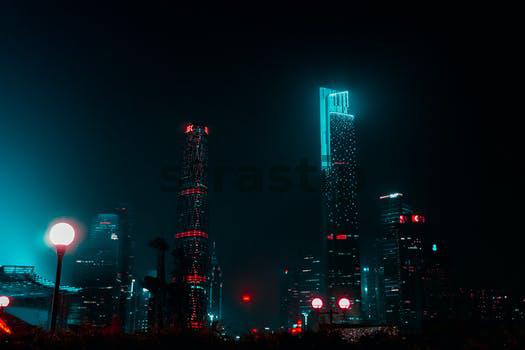
Label: Watermark